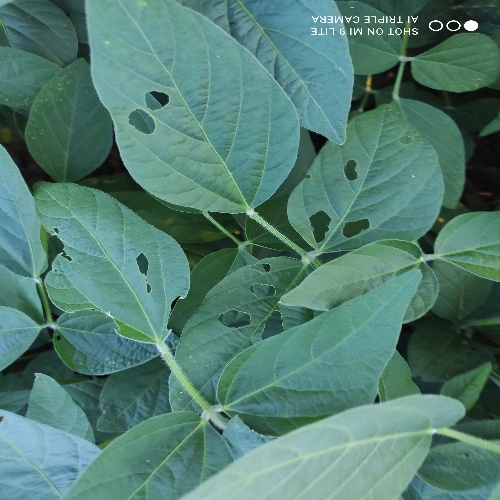
Label: Caterpillar